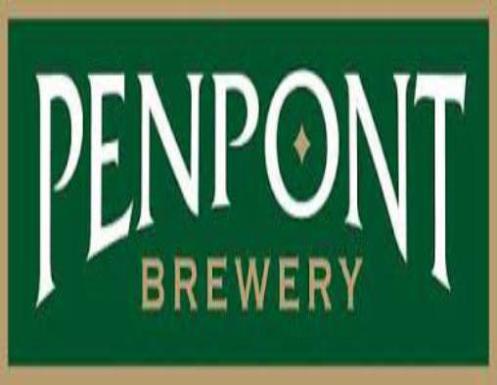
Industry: Food